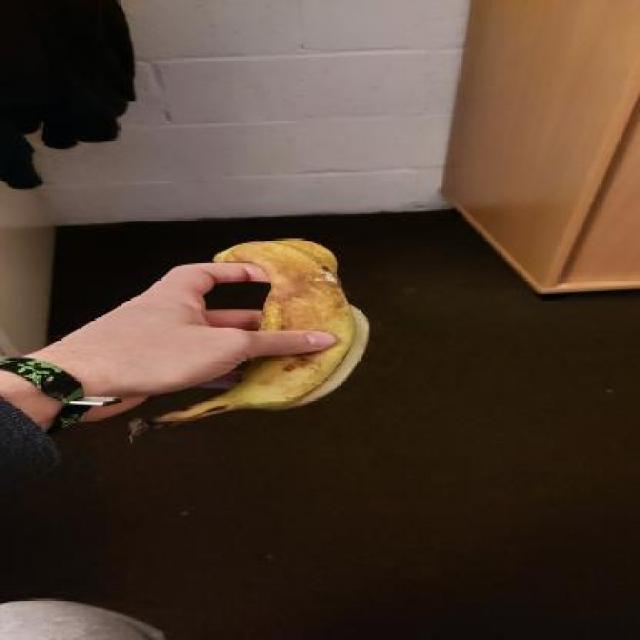
Label: bananas